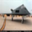
Label: airplane